Joseph D. Bedle

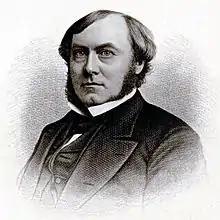

Joseph Dorsett Bedle, Sr. (January 5, 1831 – October 21, 1894) was an American attorney, jurist, and Democratic Party politician who served as the 23rd governor of New Jersey from 1875 to 1878.